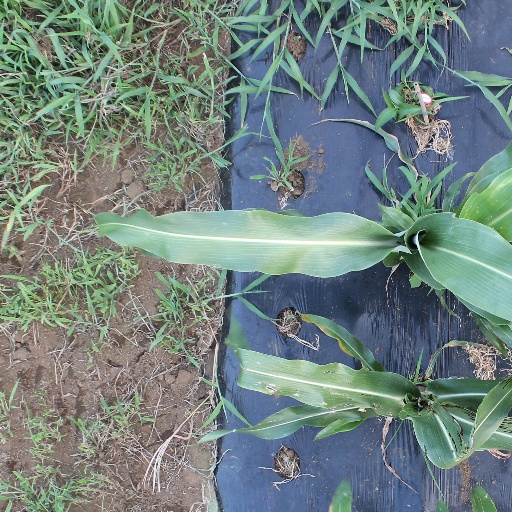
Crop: sorghum